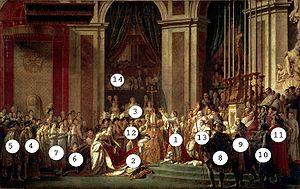
Le Sacre de Napoléon est un tableau peint entre 1805 et 1807 par Jacques-Louis David, peintre officiel de Napoléon Iᵉʳ, qui représente une des cérémonies du couronnement. Imposante par ses dimensions, presque dix mètres sur plus de six, la toile de David est conservée au Louvre. Une réplique quasiment identique commencée en 1808 par David et terminée lors de l'exil du peintre à Bruxelles est accrochée au musée du château de Versailles dans la salle du Sacre. Le couronnement et le sacre ont eu lieu à Notre-Dame de Paris.